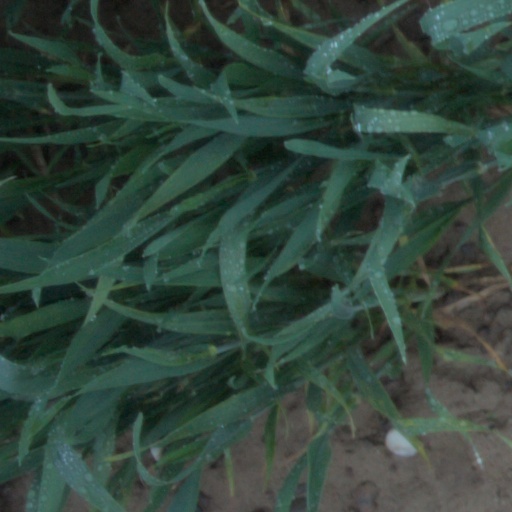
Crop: wheat